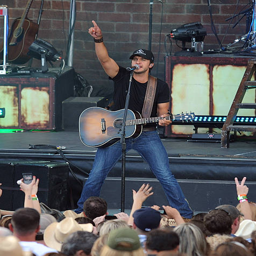
country artist performs in politician .